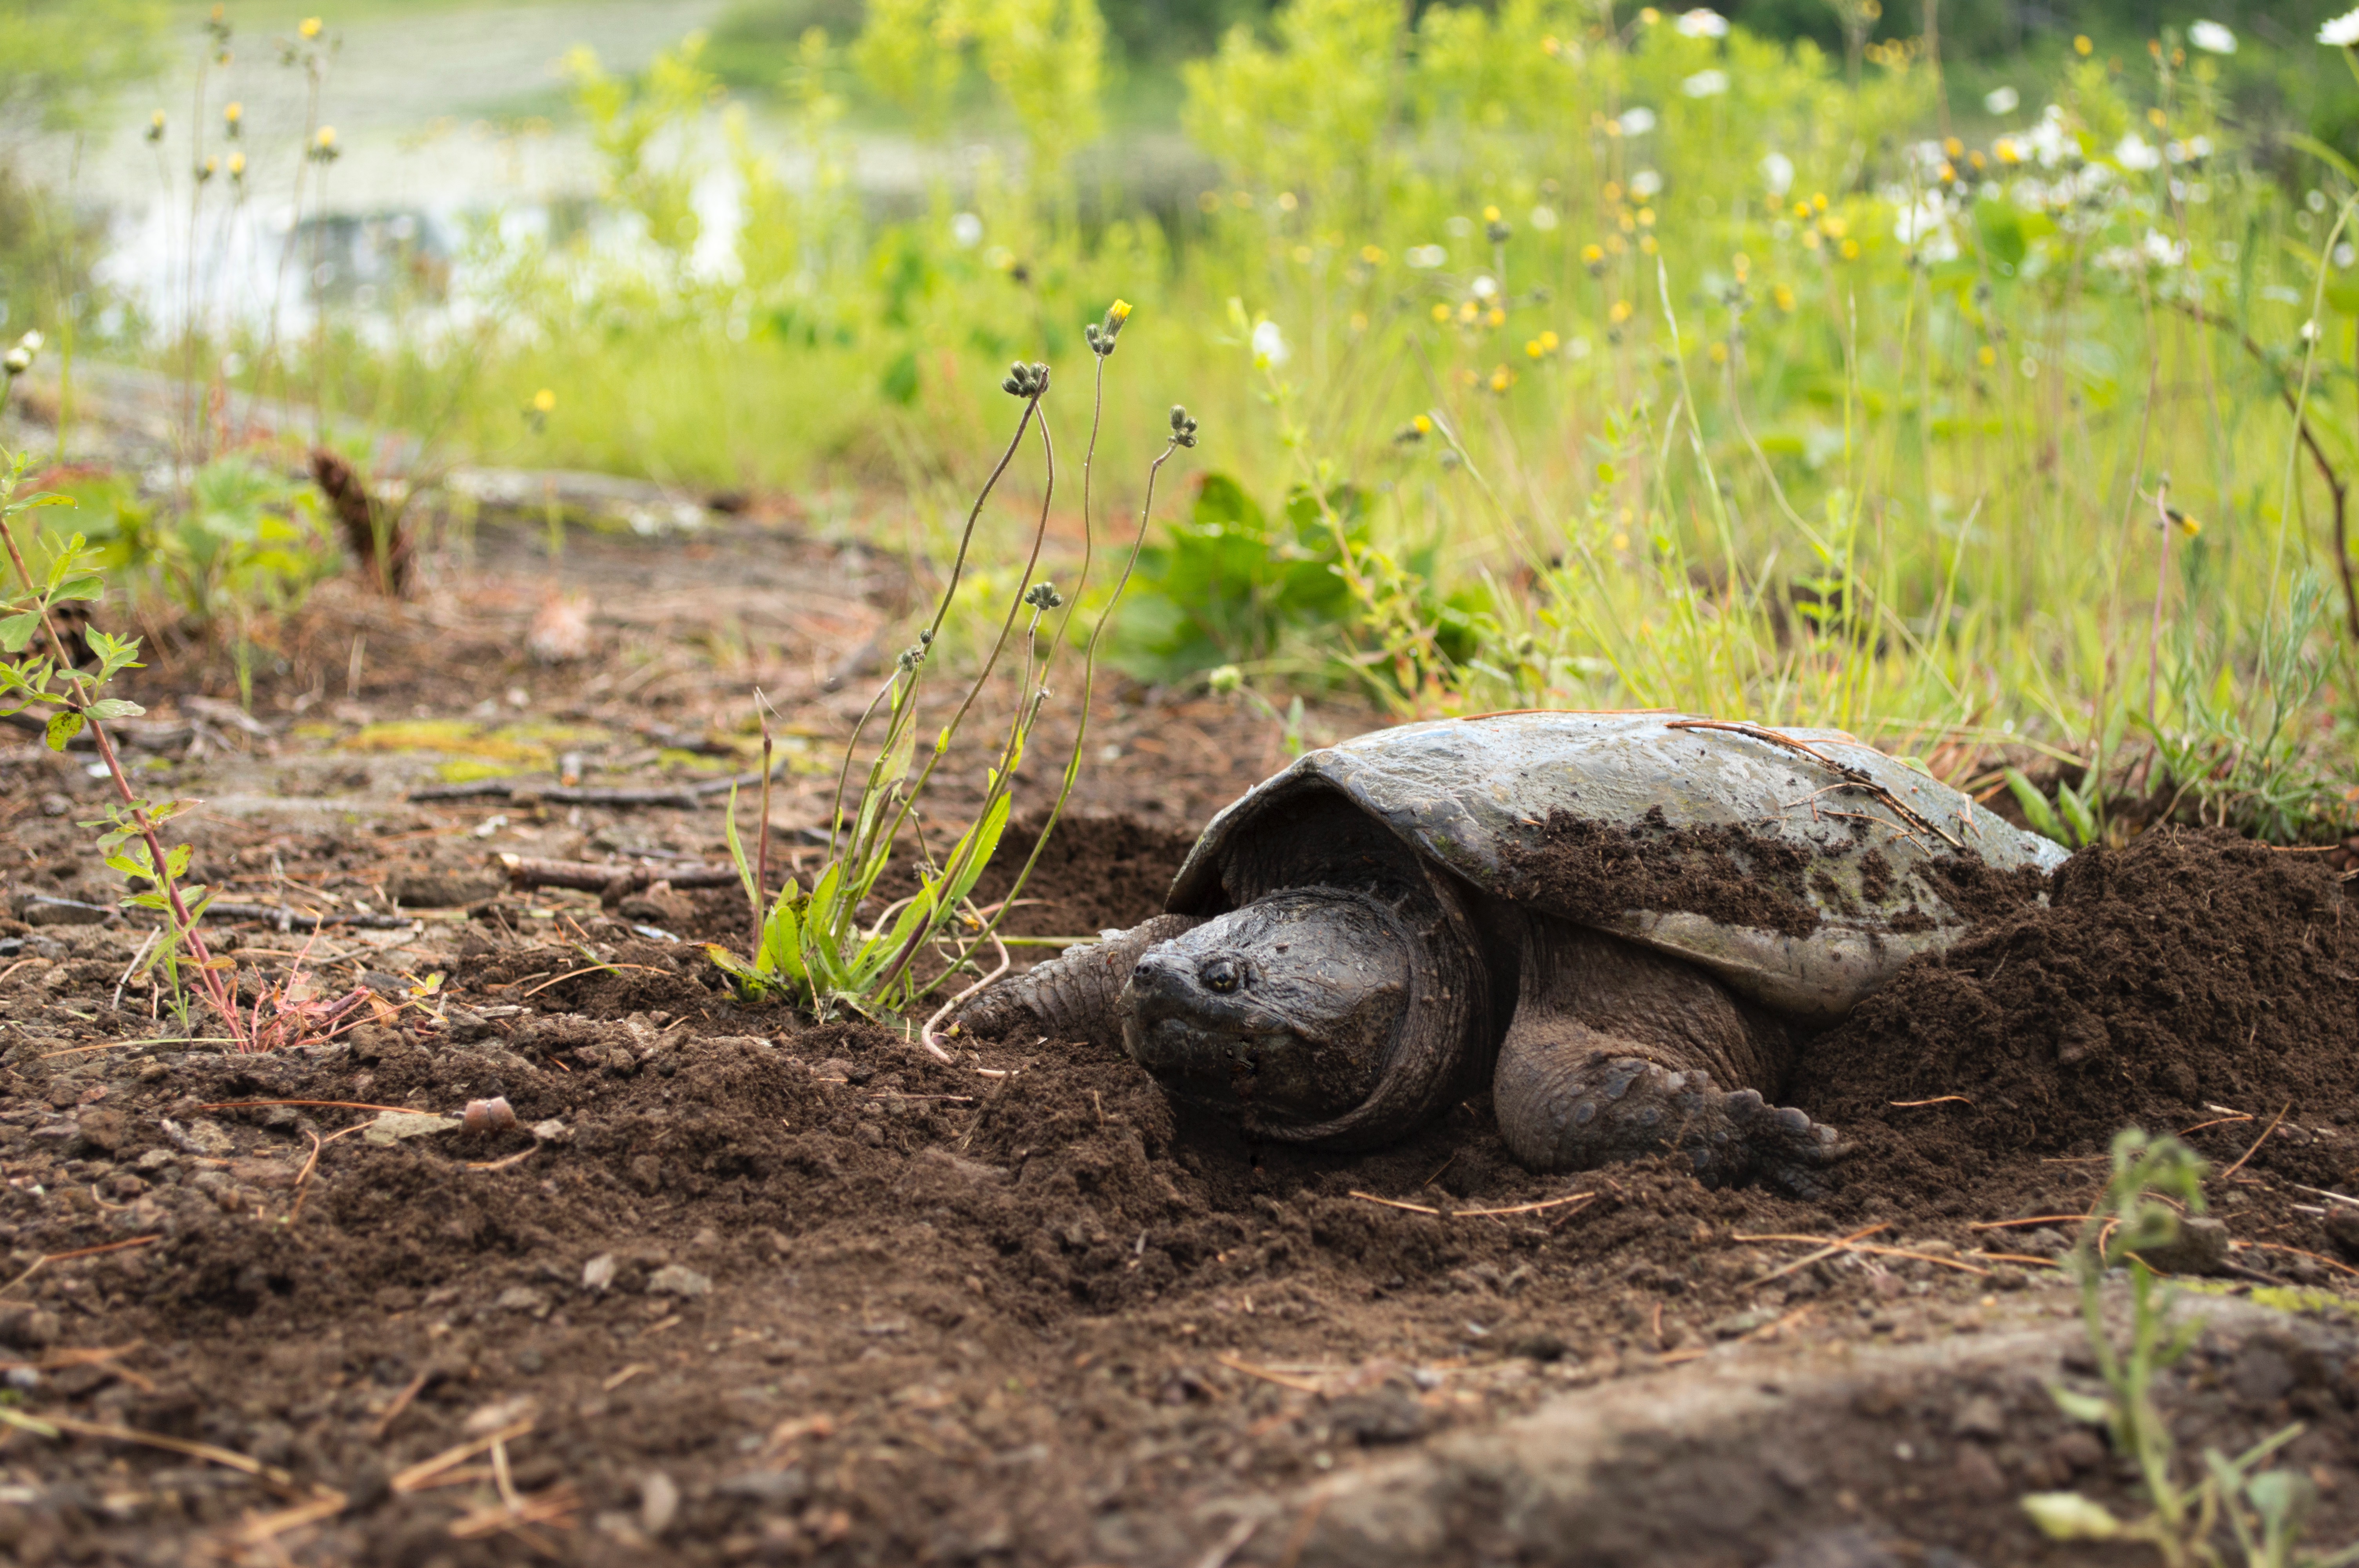
wildlife, soil, turtle, reptile, fauna, tortoise, vertebrate